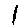
Label: 1